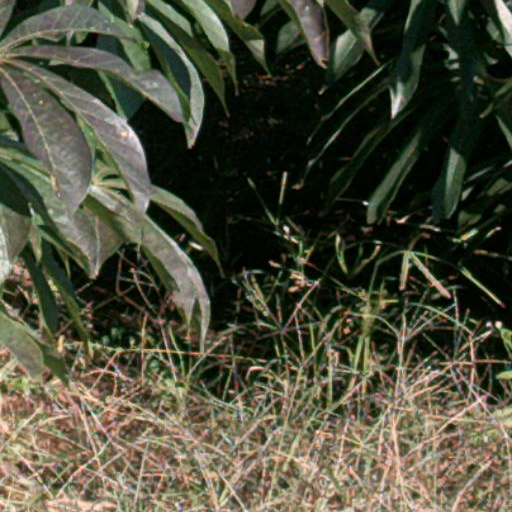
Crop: cassava